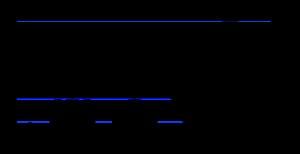
raptor est le premier membre d'une famille de moteurs de fusées alimentés par du méthane cryogénique développé par SpaceX. Il est destiné à équiper les étages inférieurs et supérieurs du lanceur super-lourd Starship de SpaceX. Le moteur est alimenté par du méthane liquide et de l'oxygène liquide au lieu du mélange kérosène RP-1 et LOX utilisé pour les Falcon 9 qui utilisent les moteurs Merlin 1C & D. Des premiers concepts réalisés pour le moteur Raptor envisageaient d’utiliser de l'hydrogène liquide plutôt que du méthane.
SpaceX, officiellement Space Exploration Technologies Corporation, est une entreprise américaine du domaine de l'astronautique et du vol spatial. Fondée le 6 mai 2002 par l'entrepreneur Elon Musk, il s'agit de l'un des deux prestataires privés à qui la National Aeronautics and Space Administration a confié un contrat de transport de fret vers la Station spatiale internationale dans le cadre du programme COTS. L'entreprise développe par ailleurs des projets d'exploration spatiale vers la Lune et Mars, et le programme Starlink d'accès à haut débit à Internet par satellites sur Terre.